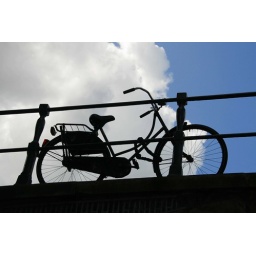
a bike attached to railings on a bridge in Amsterdam - taken from a boat